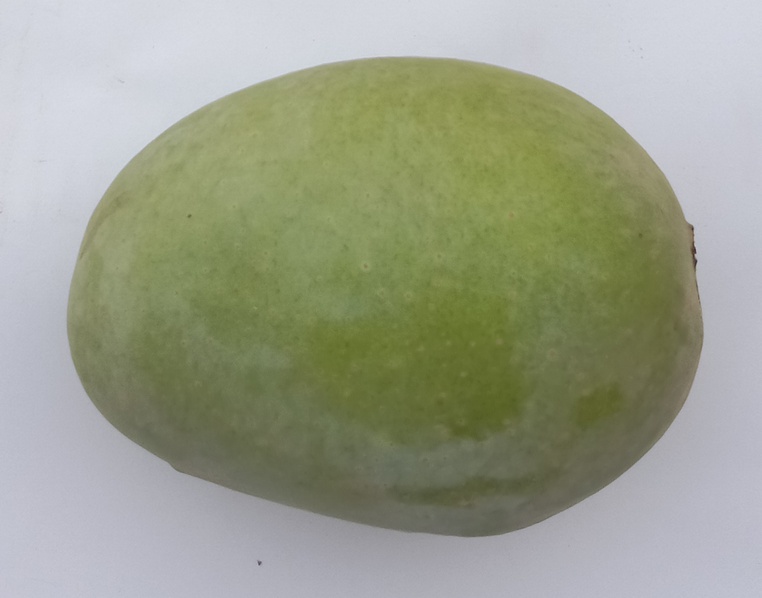
Mango variety: Langra